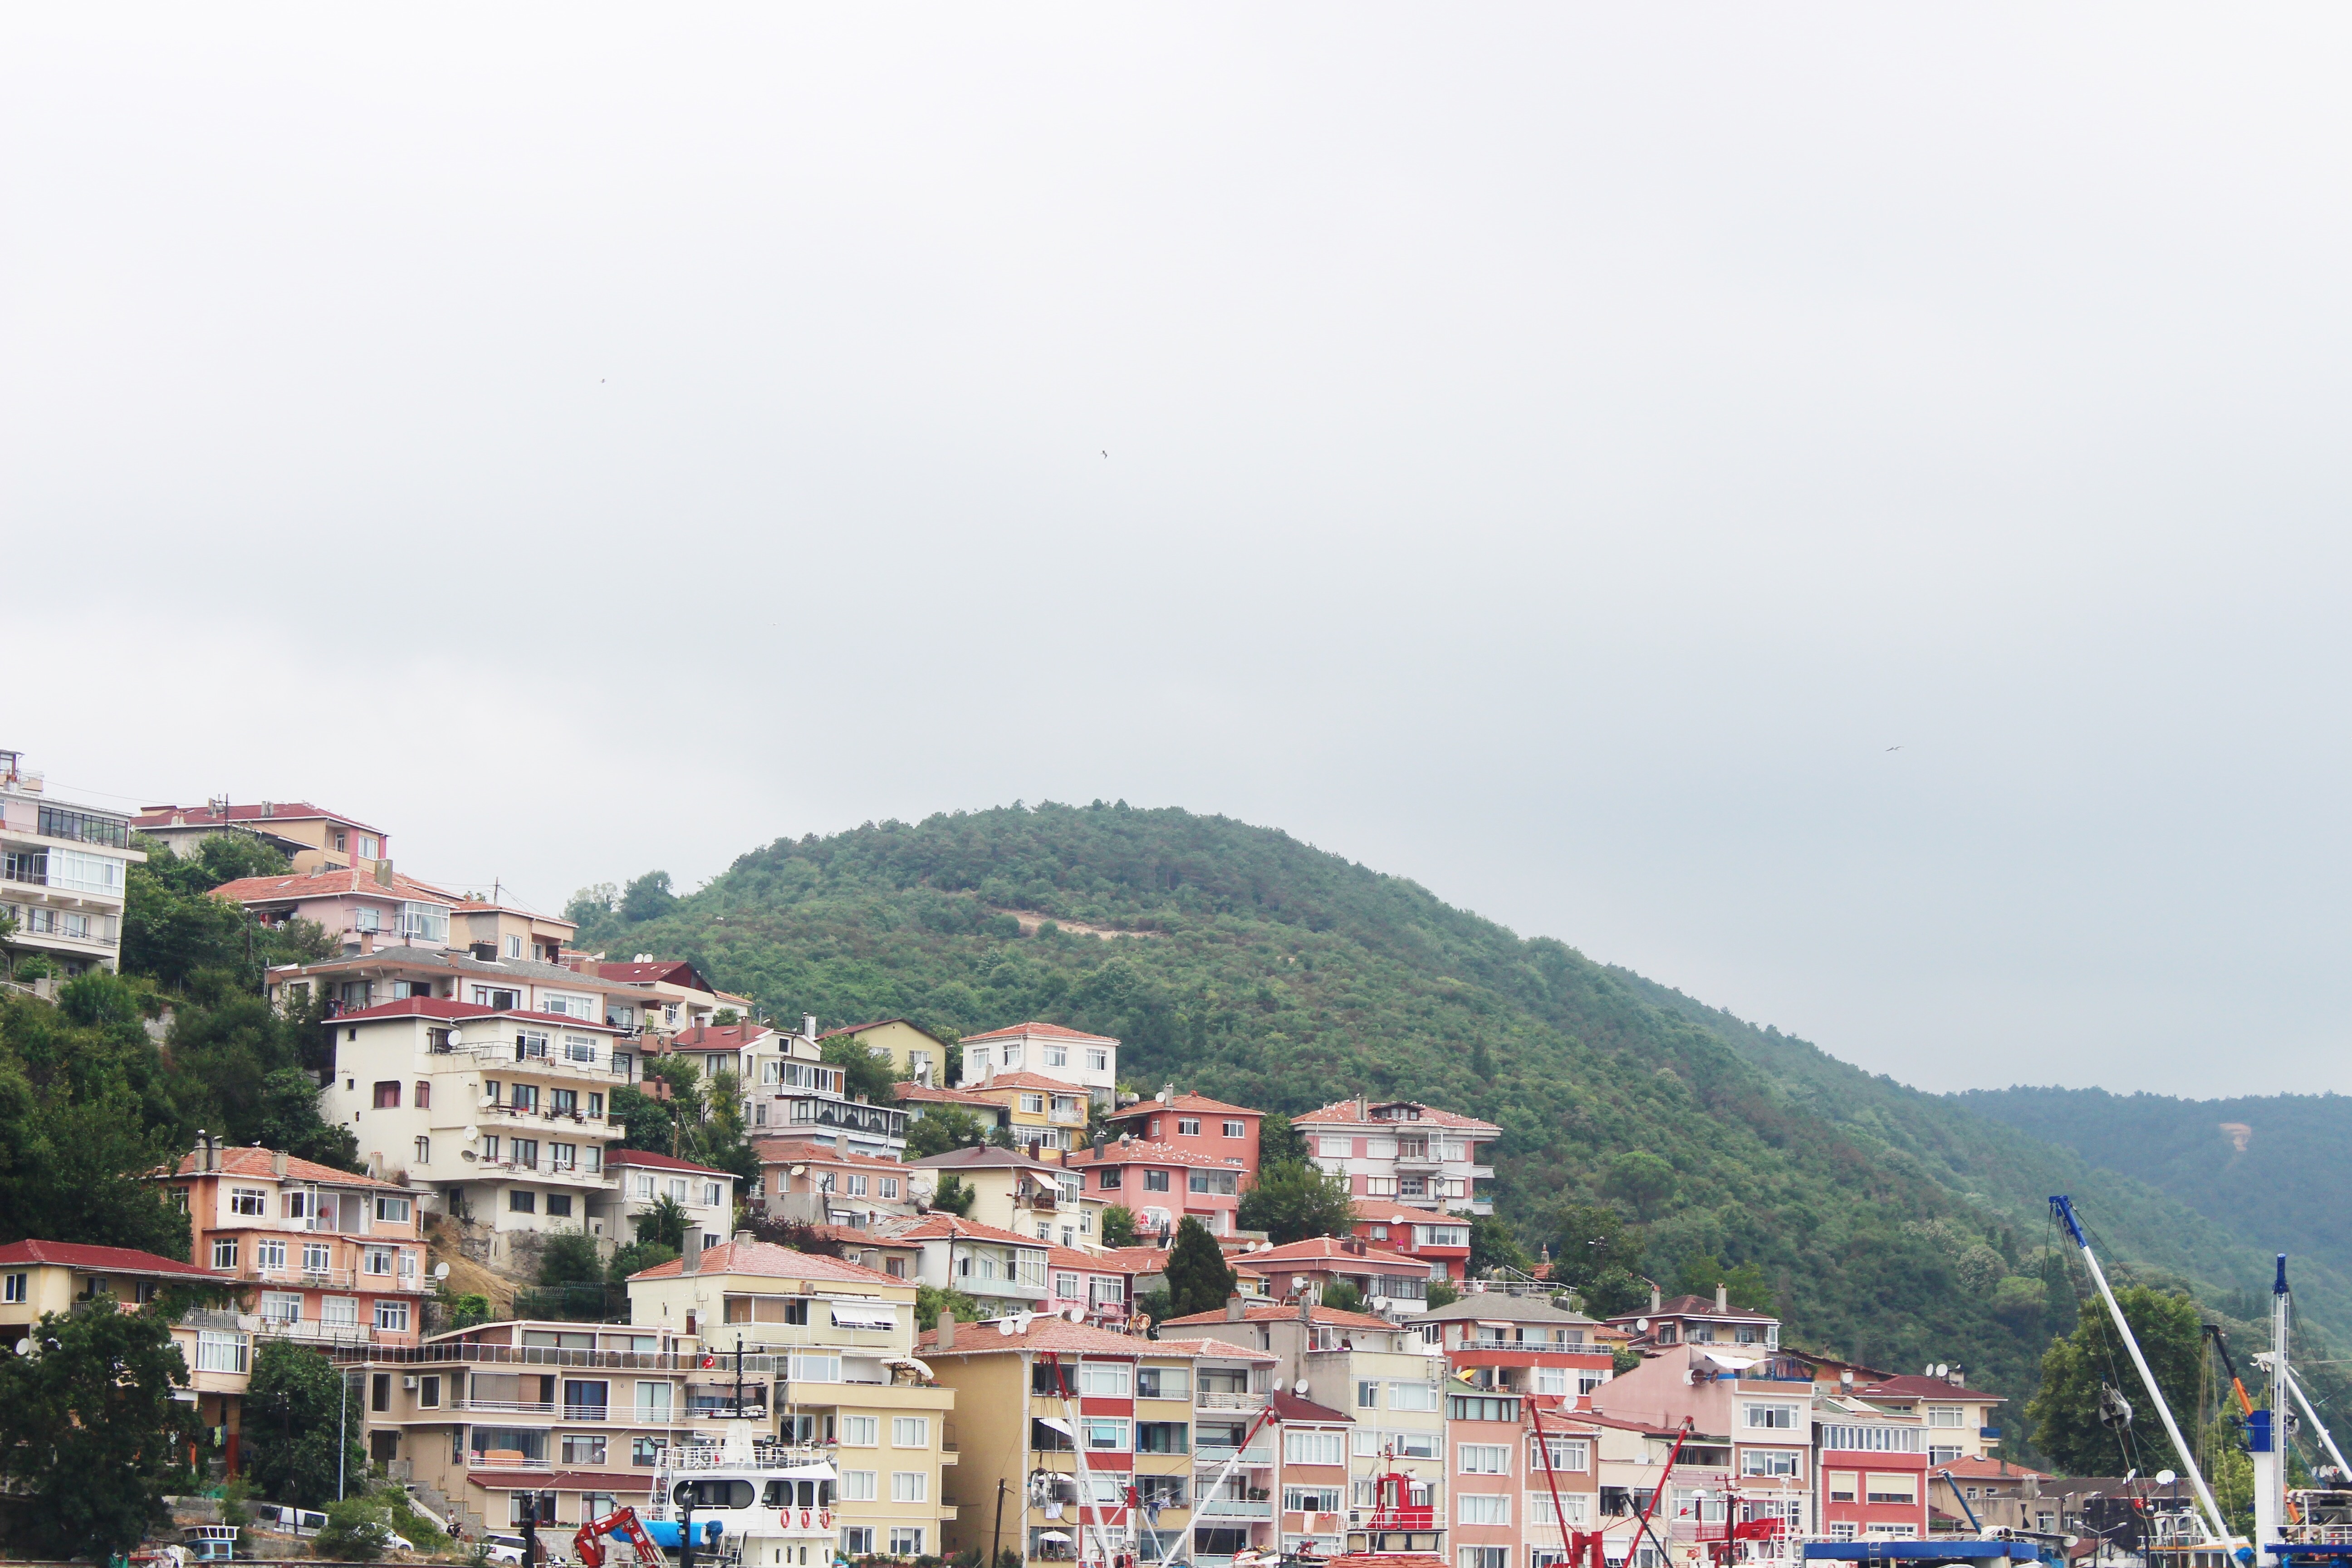
coast, mountain, town, cityscape, panorama, village, residential area, geographical feature, human settlement